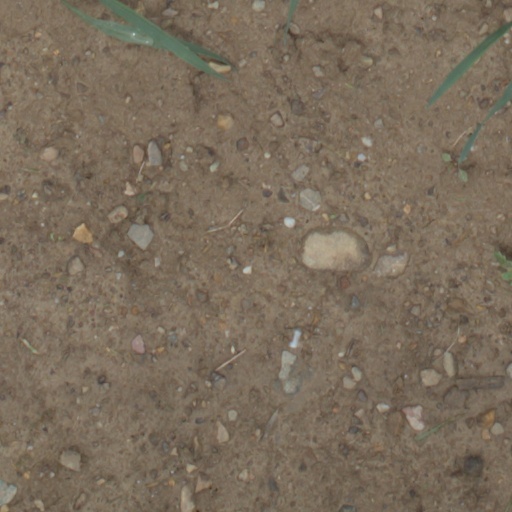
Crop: wheat